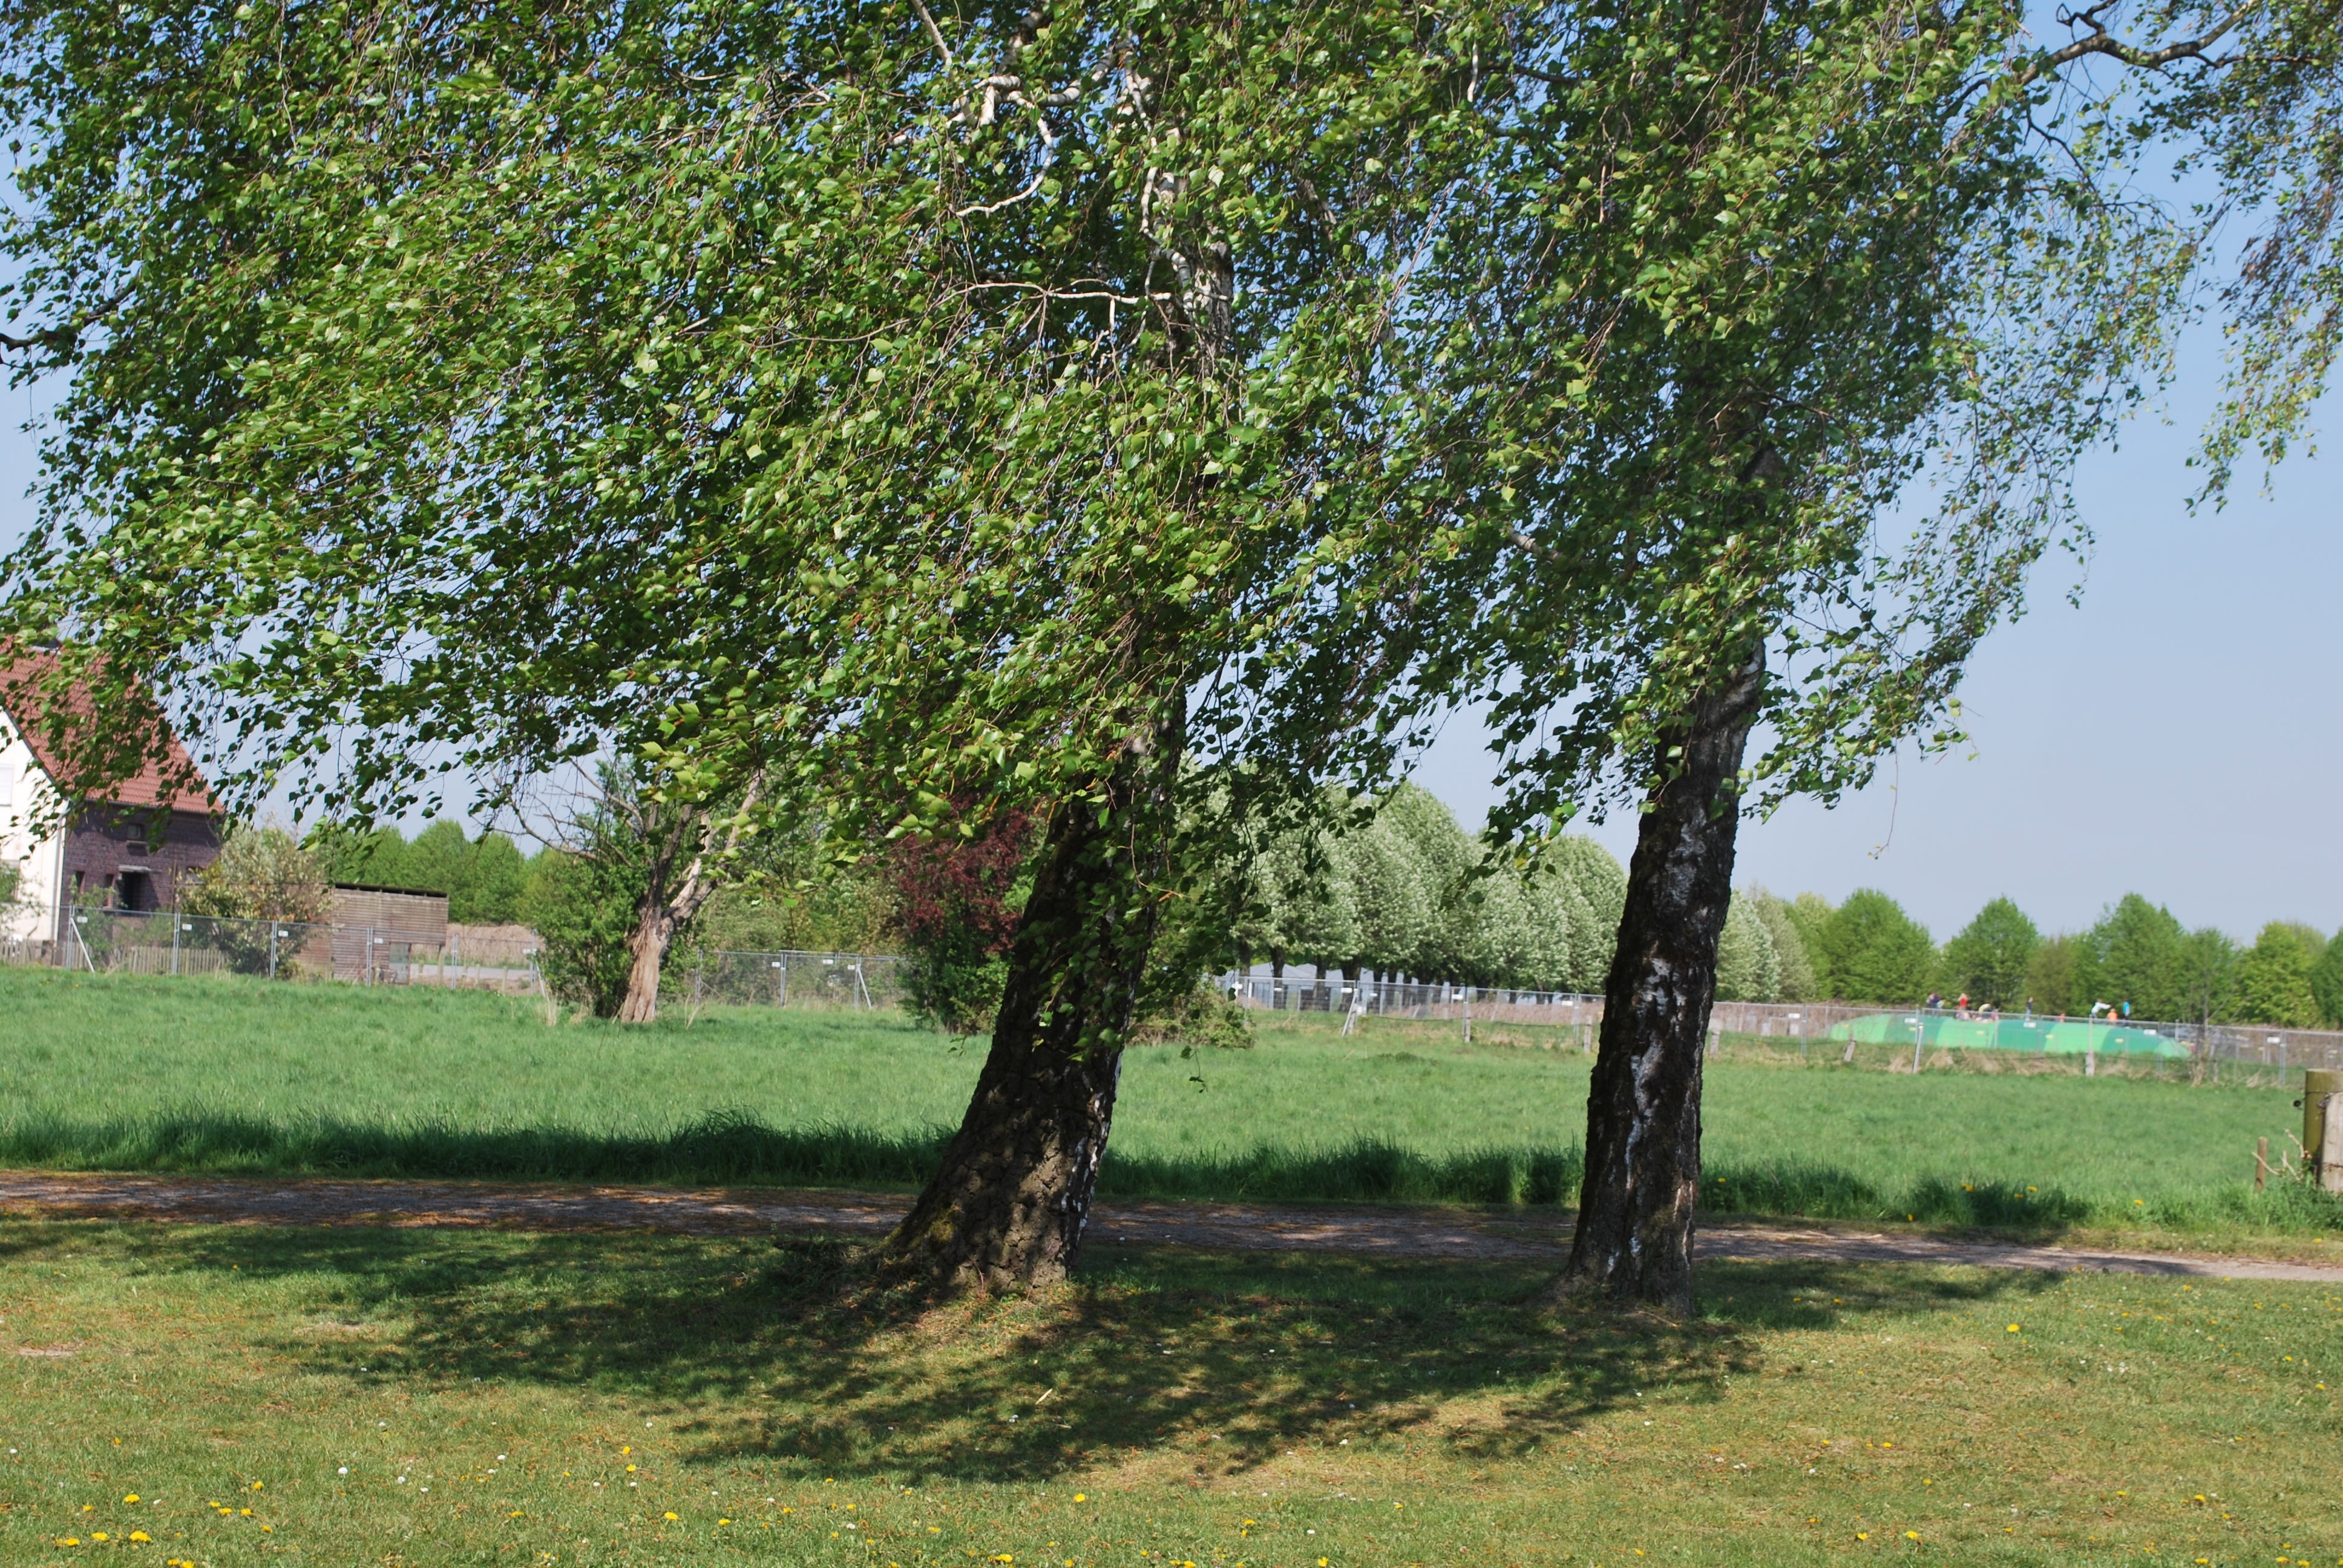
landscape, tree, nature, plant, farm, lawn, meadow, flower, bush, spring, green, pasture, garden, close, trees, leaves, shrub, shrubs, plantation, grove, woodland, nursery, rural area, flowering plant, woody plant, land plant